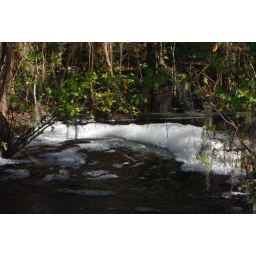
A shot of the foam generated by the moving water from the culvert under the road at Grand Bay